The House by the Cemetery

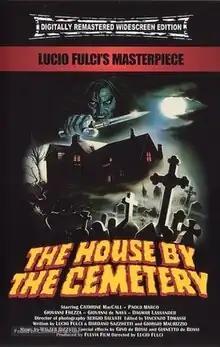
Italian theatrical release poster

The House by the Cemetery is a 1981 Italian supernatural slasher film directed by Lucio Fulci, co-written with Dardano Sacchetti and Giorgio Mariuzzo, and starring Catriona MacColl, Paolo Malco, Ania Pieroni, Giovanni Frezza, Silvia Collatina, and Dagmar Lassander. The third and final installment in Fulci's "Gates of Hell" trilogy, preceded by "City of the Living Dead" and "The Beyond", the plot revolves around a series of murders committed by a ghoulish and demonic serial killer taking place in a Massachusetts home that happens to be hiding a gruesome secret within its basement walls.